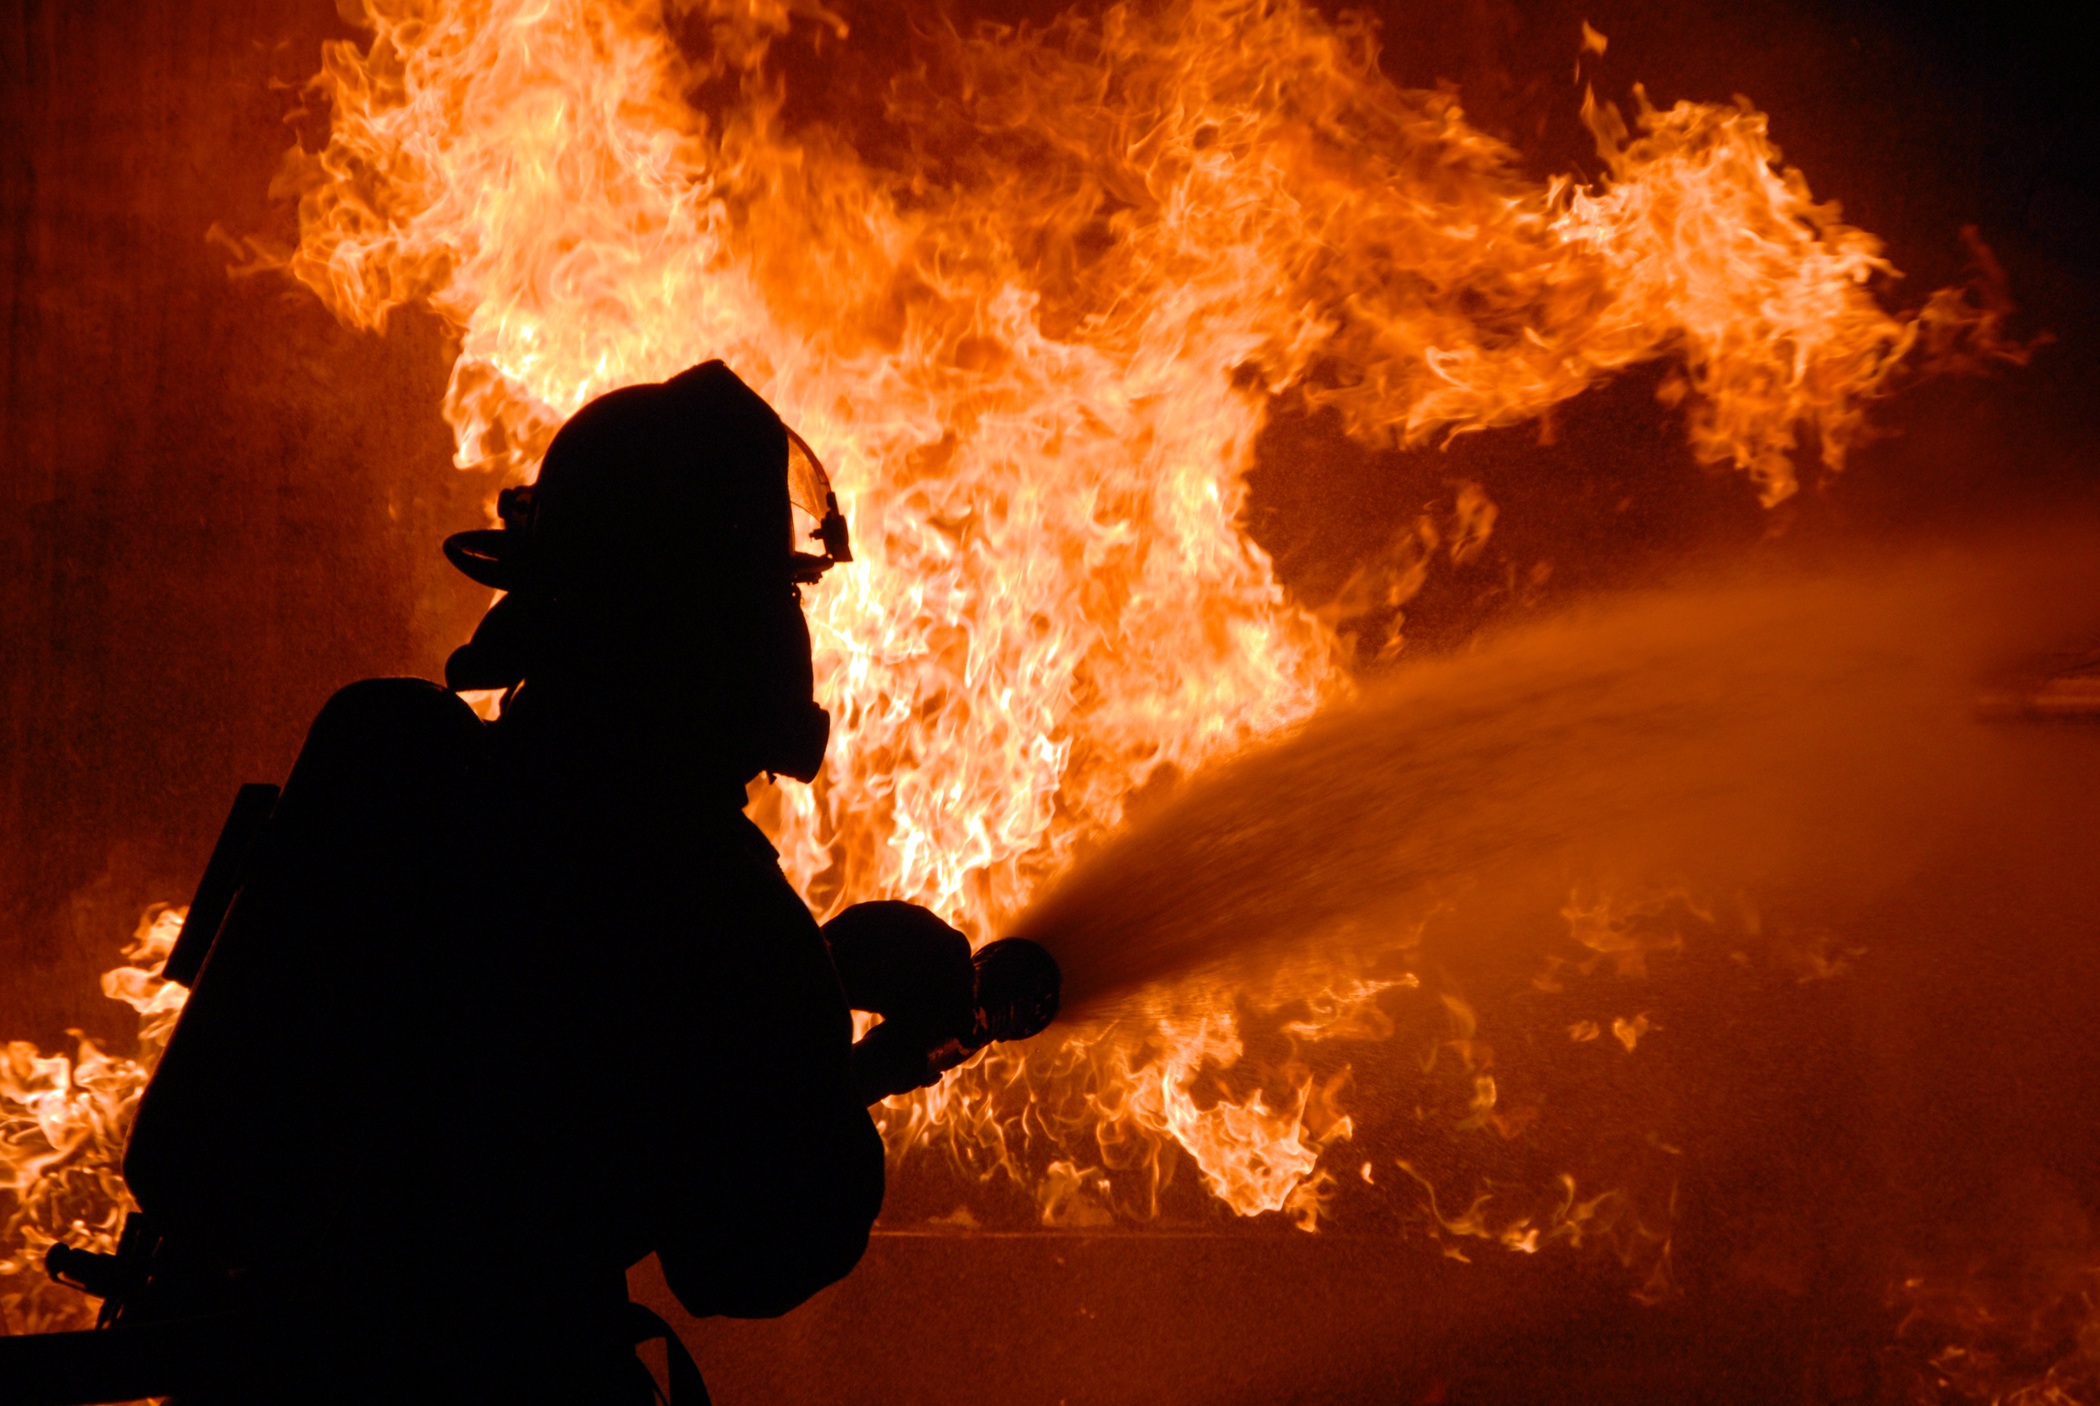
silhouette, ship, live, equipment, spray, training, flame, fire, bonfire, explosion, helmet, danger, safety, hose, protection, job, service, practice, firefighter, fireman, wildfire, nozzle, geological phenomenon